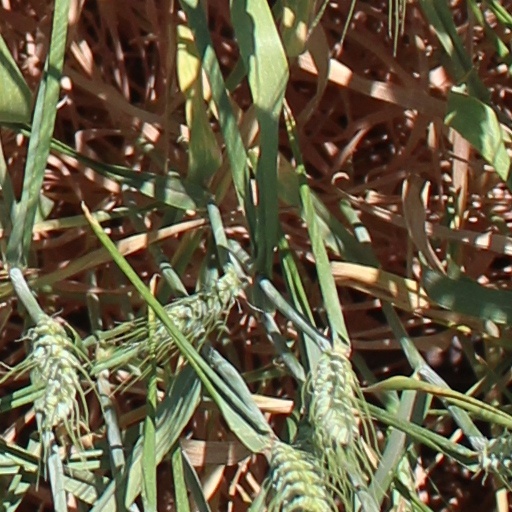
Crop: wheat